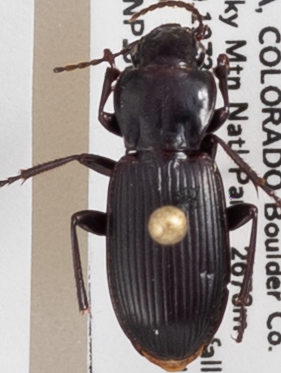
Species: Pterostichus protractus
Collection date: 2021-08-03
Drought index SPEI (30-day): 0.47
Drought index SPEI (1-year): -0.03
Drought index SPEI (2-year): -0.54